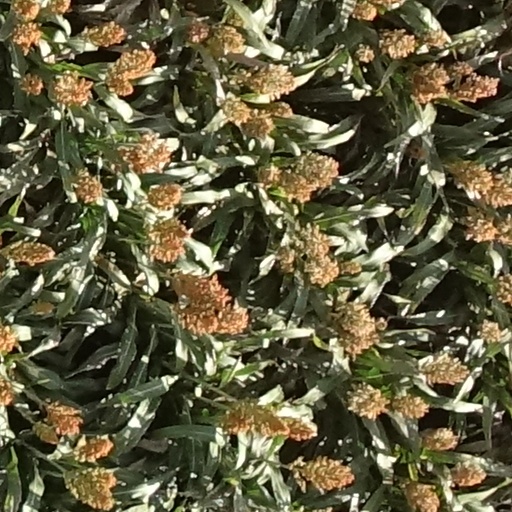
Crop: sorghum